New Jersey's 1927 biannual elections proposal

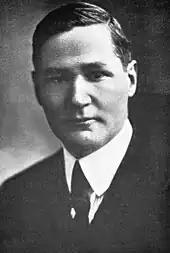
Governor A. Harry Moore of New Jersey

In his annual message on January 11, 1927, Governor Moore stated his support for a constitutional convention to revise New Jersey's governing document. He opposed, though, the lengthening of the gubernatorial term and having the governor elected at the same time as the president, describing the effort to confuse state with national politics as vicious. Senate President Francis B. Davis (R-Gloucester County), in a speech after his election as presiding officer, pledged that the proposed constitutional amendments "must have our best thought and be thoroughly considered before submission to the people".